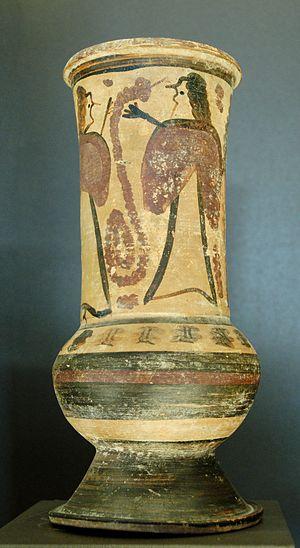
Deux femmes. Cruche orientalisante eubéenne. Provenance
L’Eubée est la deuxième des îles grecques après la Crète par la superficie : elle est longue de 180 km pour 4 167 km² et compte 218 032 habitants. Située en mer Égée en face de l’Attique et de la Béotie, elle en est séparée par le détroit de l’Euripe. Avec l’île de Skyros, ainsi qu'une partie continentale, l'île forme le district régional d'Eubée de la périphérie de Grèce-Centrale.